University of St. Gallen

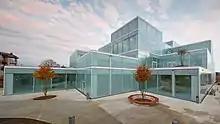
HSG Learning Center "SQUARE" in October 2021

The University of St. Gallen is located atop Rosenberg Hill, overlooking the Altstadt of St. Gallen, with a view of the Alpstein mountain range. The campus is noted for its integration of art and architecture. The area around the university, including the town of St. Gallen at Lake Constance and the Alps, offers facilities for outdoor activities including skiing, hiking, climbing and sailing.